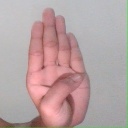
अक्षर: ब